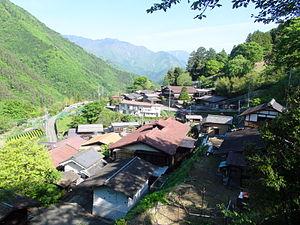
La liste des localités adhérant à l'association Les Plus Beaux Villages du Japon rassemble tous les bourgs et villages membres depuis sa création en 2005.